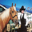
Label: horse